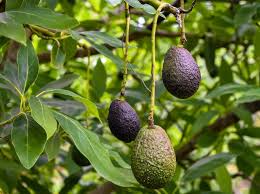
Label: Avocado